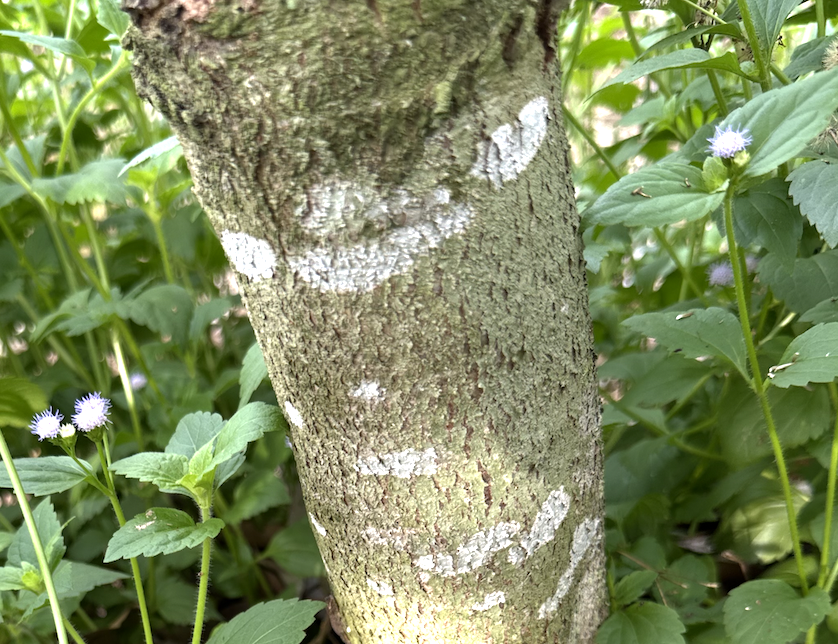
Label: pink_disease